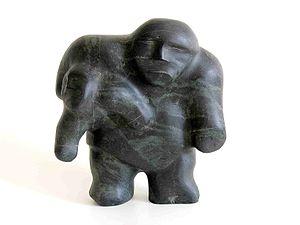
Je m'en vais est un roman de Jean Echenoz paru le 7 septembre 1999 aux éditions de Minuit et ayant reçu le prix Goncourt la même année.